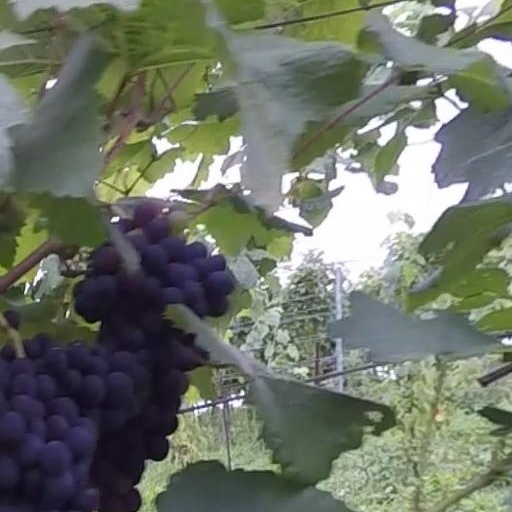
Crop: grape